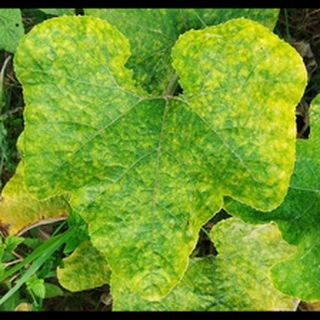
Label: pumpkin_mosaic_disease